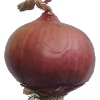
Label: Onion Red 1